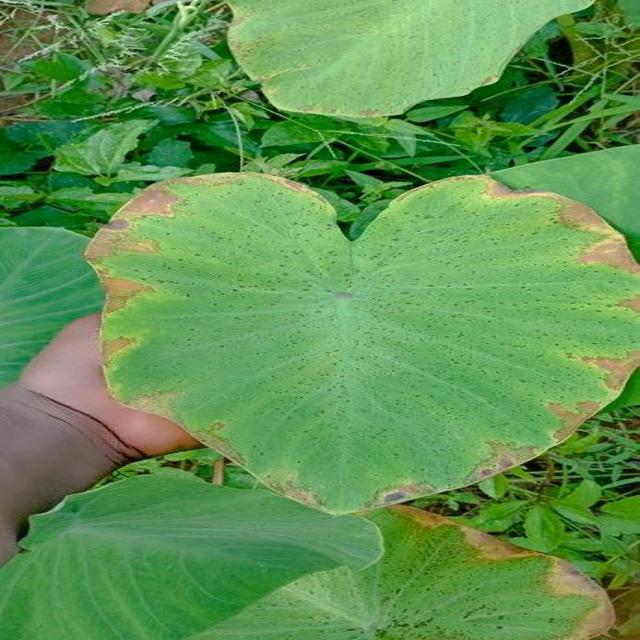
Label: Mid_Blight